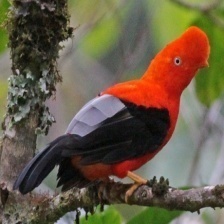
Species: COCK OF THE  ROCK
Scientific name: RUPICOLA